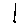
Label: 1